Landala

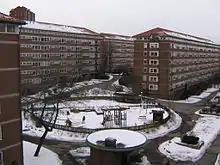
High rise buildings of "Landalabergen" in Landala.

Landala is a district in central Gothenburg, Sweden with about 4,500 inhabitants (2005). Originally a traditional labour district with a large poorhouse, today Landala is home to some important educational institutes in Western Sweden, such as Chalmers University of Technology, Hvitfeldtska gymnasiet and Vasa Komvux. Also LGA has its origin in Landala.